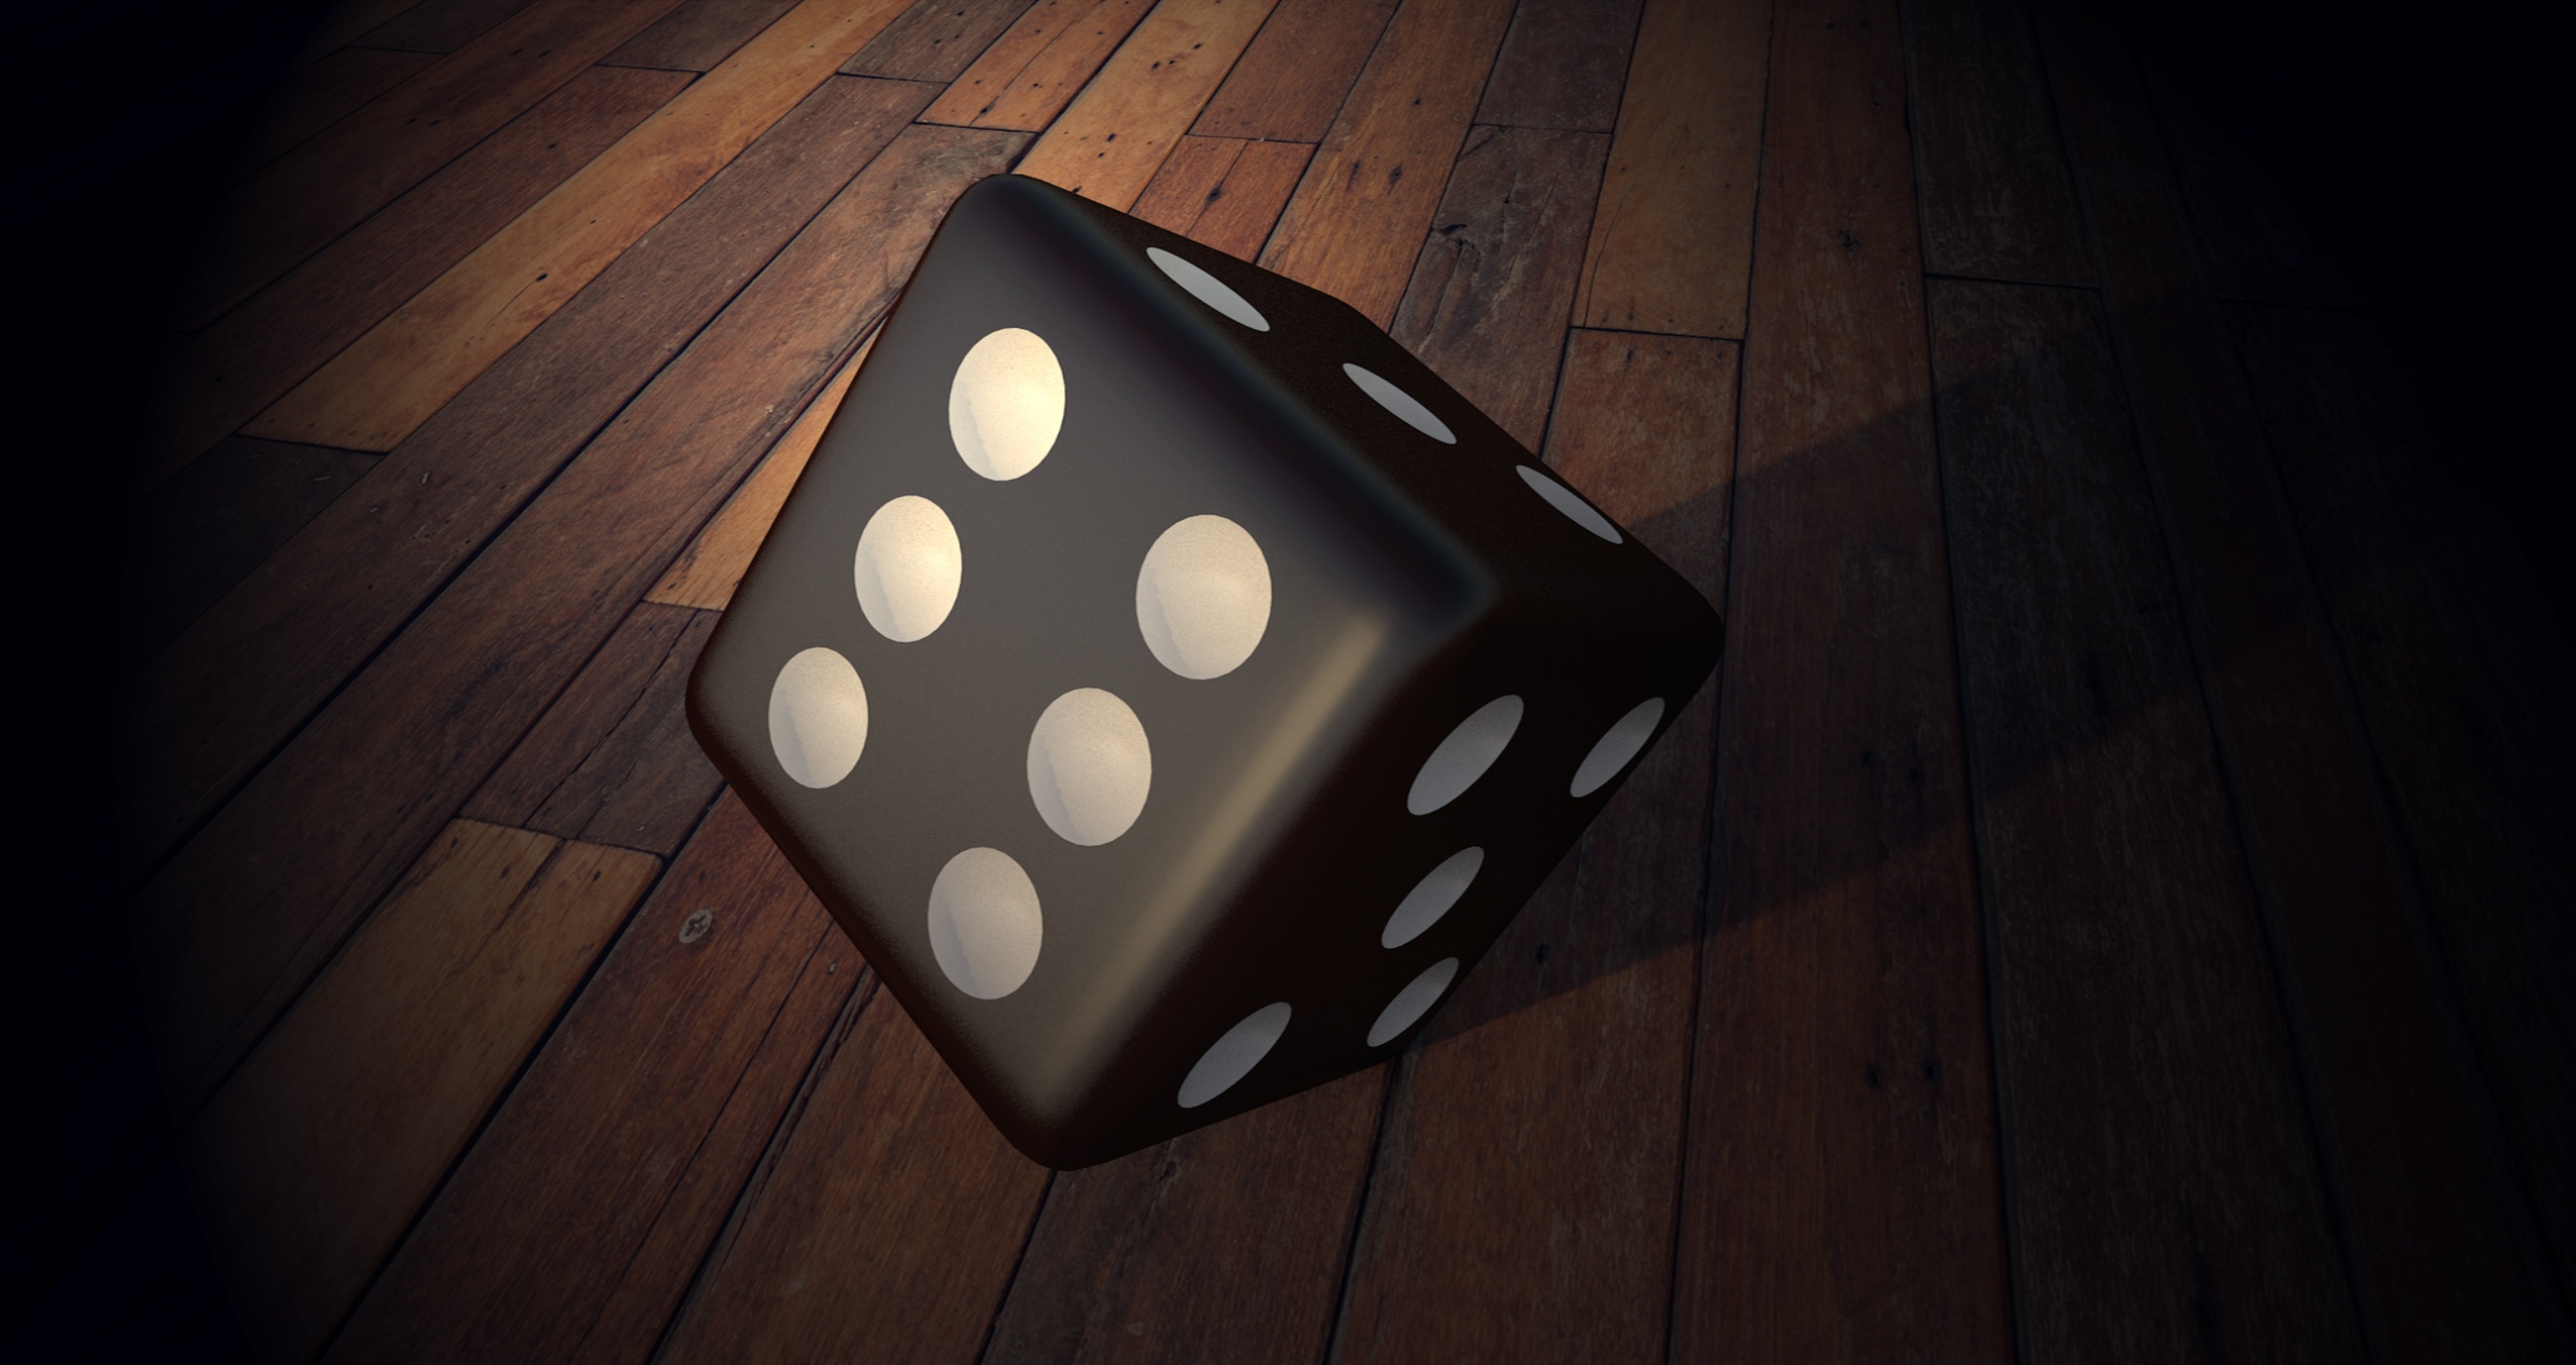
light, play, model, red, darkness, black, lighting, 3d, random, cube, patience, luck, points, dice, dice game, 3d model, render, rendering, 3d visualization, game board, pastime, craps, still life photography, product design, numbers eyes, magic cube, computer wallpaper